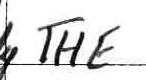
Label: the